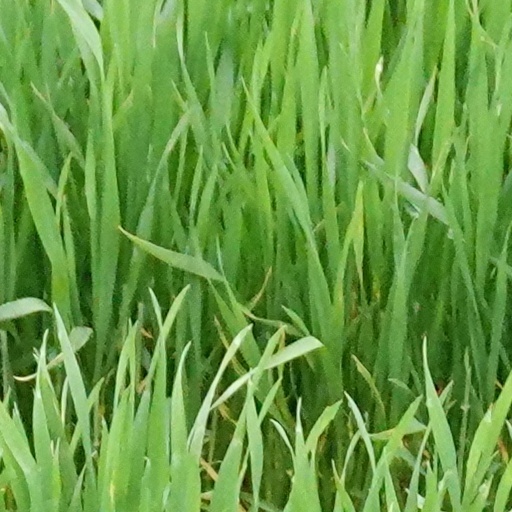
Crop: wheat